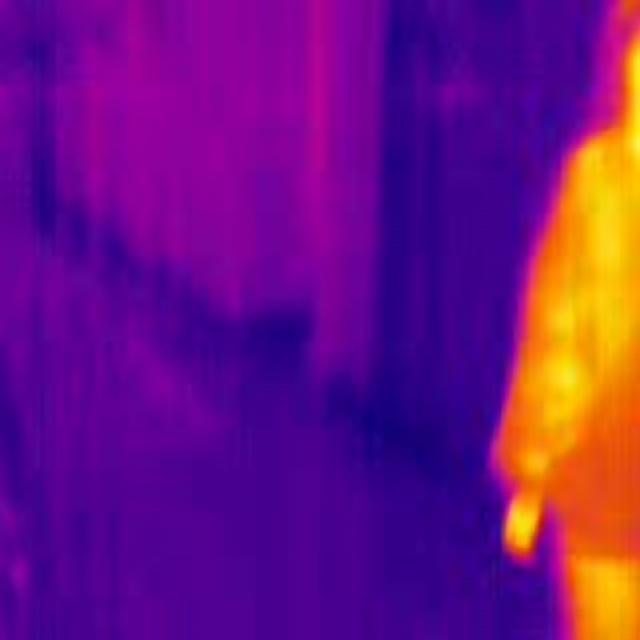
Detected objects:
label: person